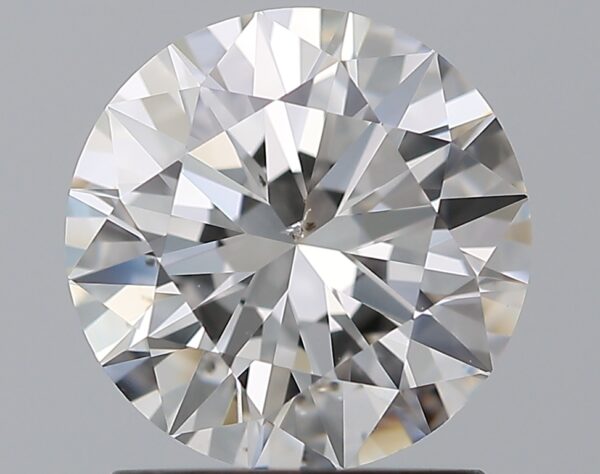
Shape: round
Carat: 1.5
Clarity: SI1
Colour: F
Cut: EX
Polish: EX
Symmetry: EX
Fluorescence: M
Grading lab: GIA
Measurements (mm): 7.39 x 7.43 x 4.49